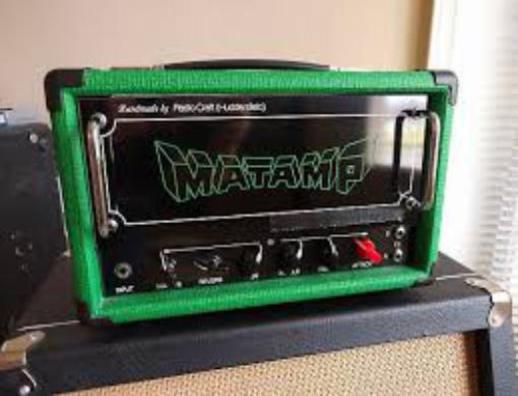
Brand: matamp
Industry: Others